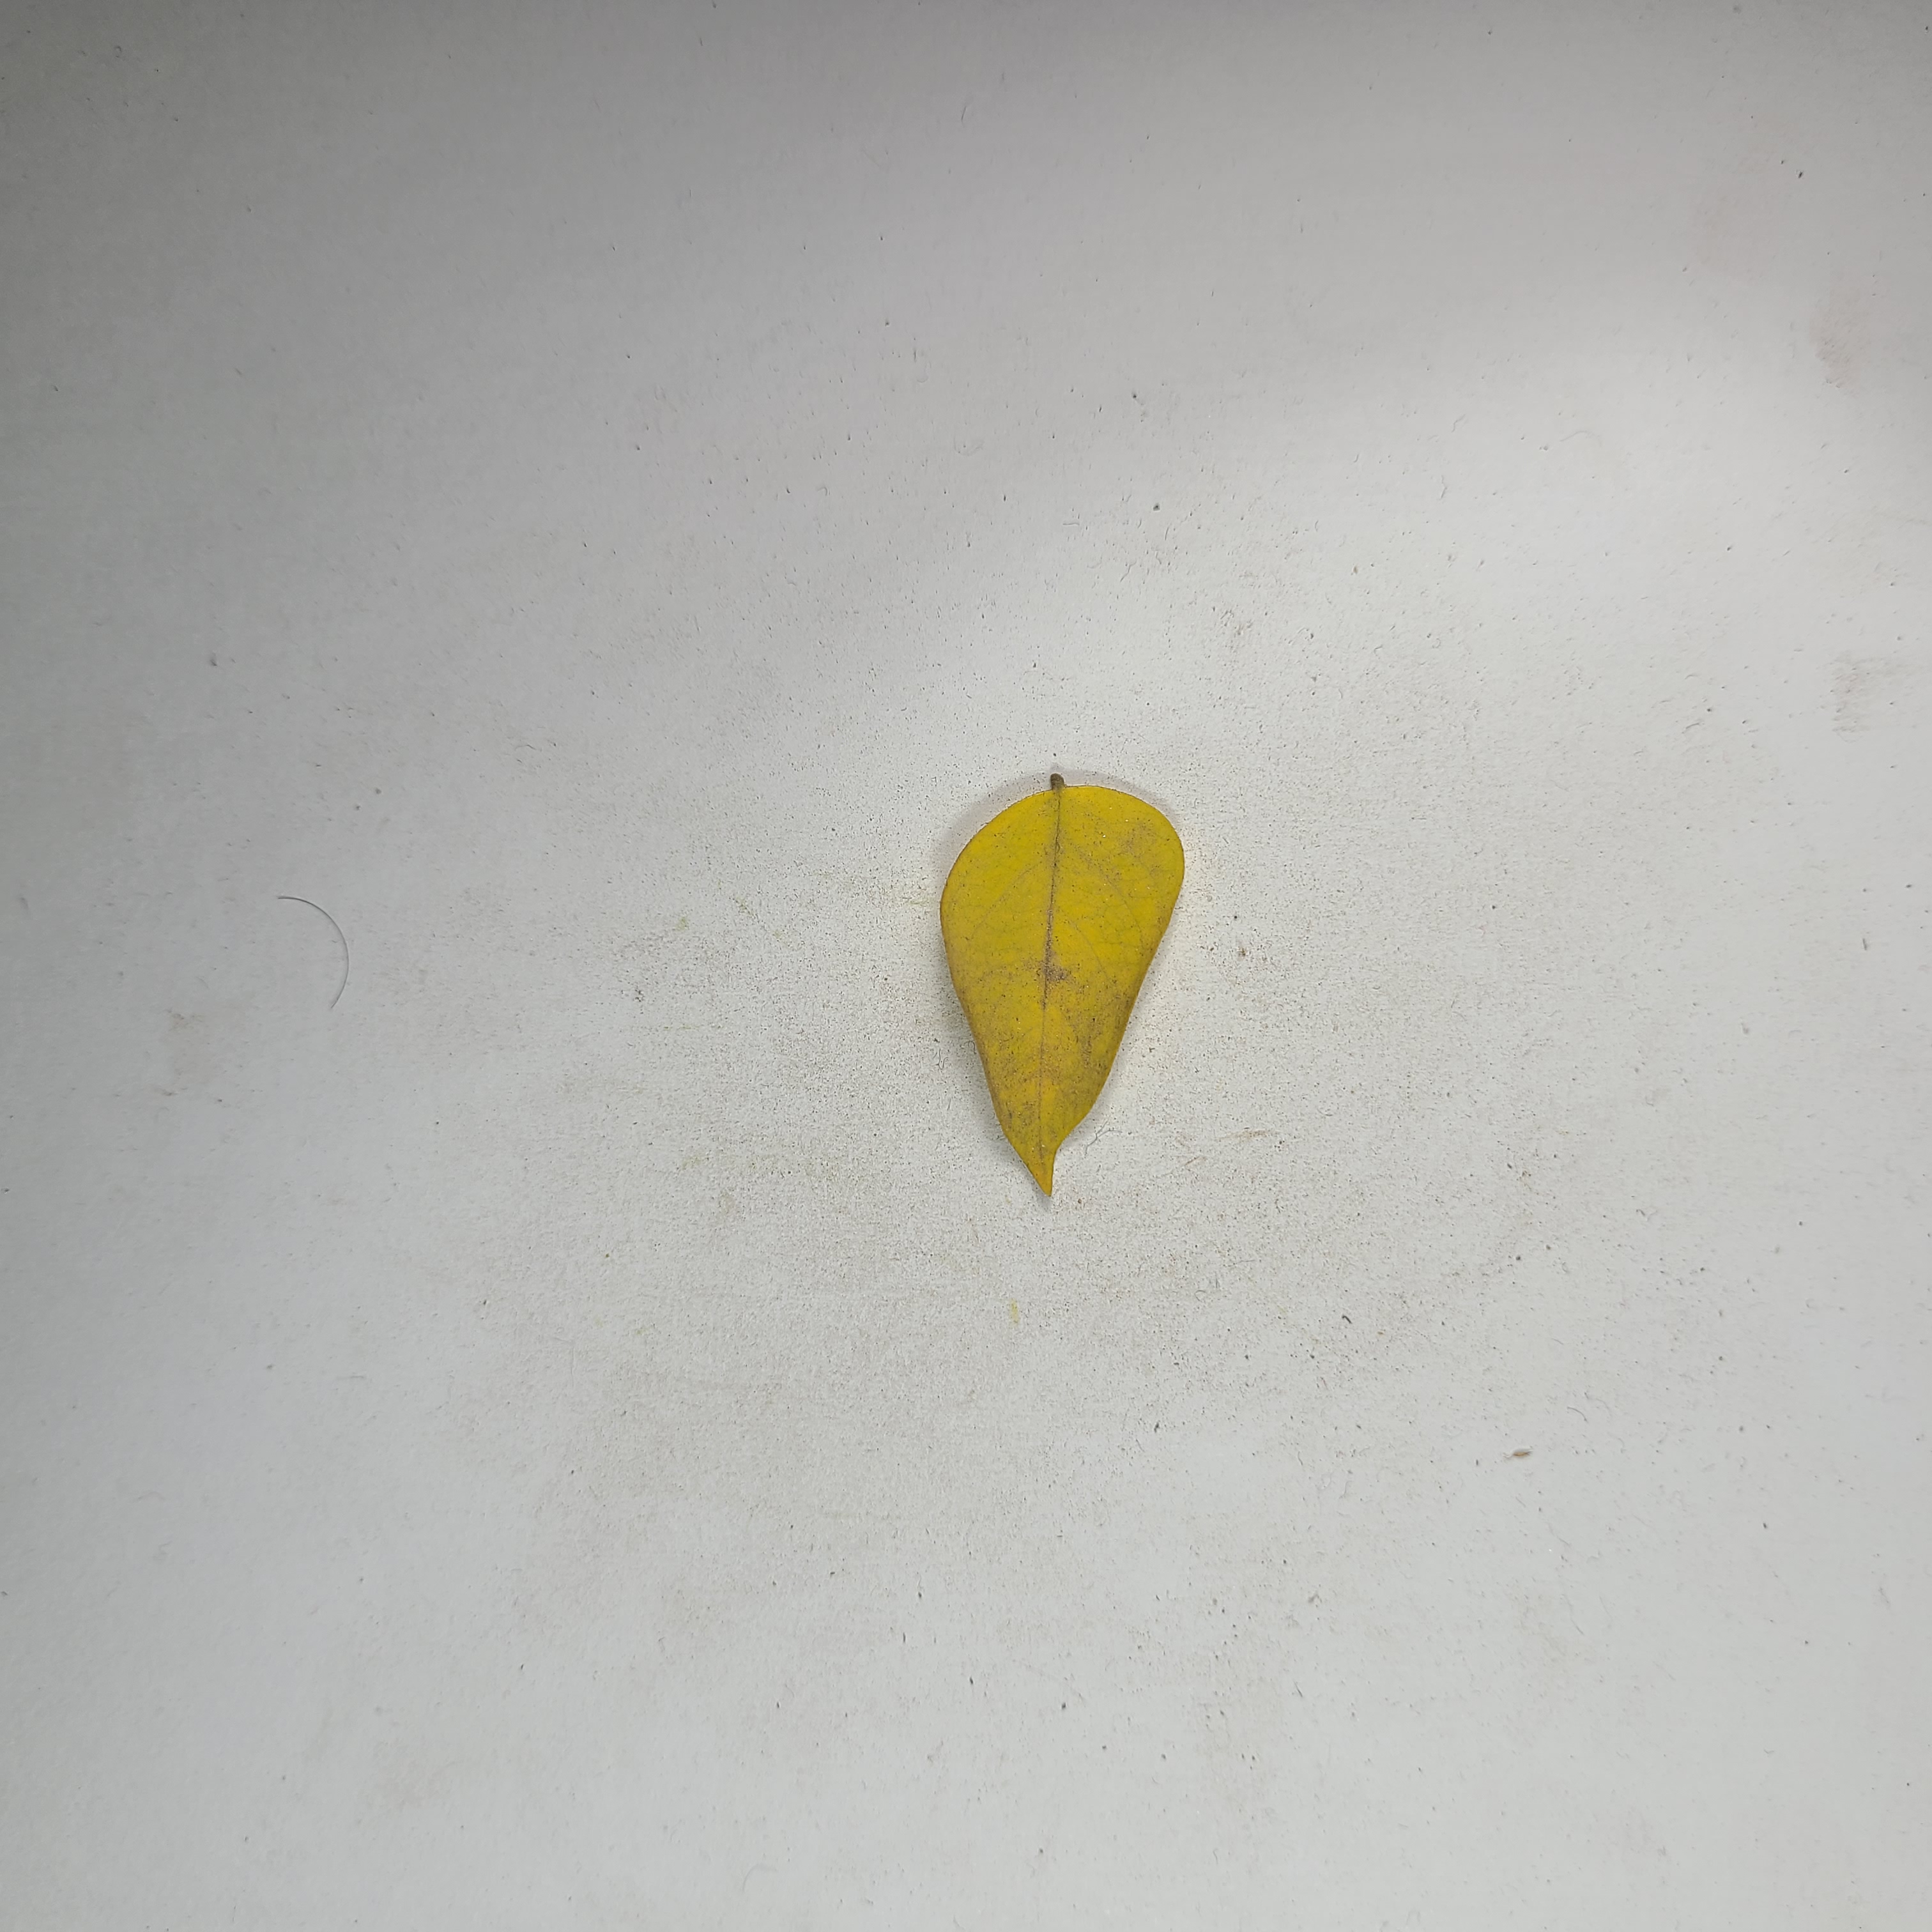
Label: Yellow Leaves